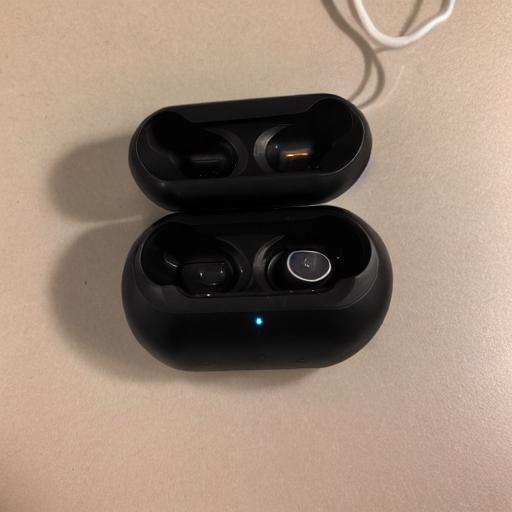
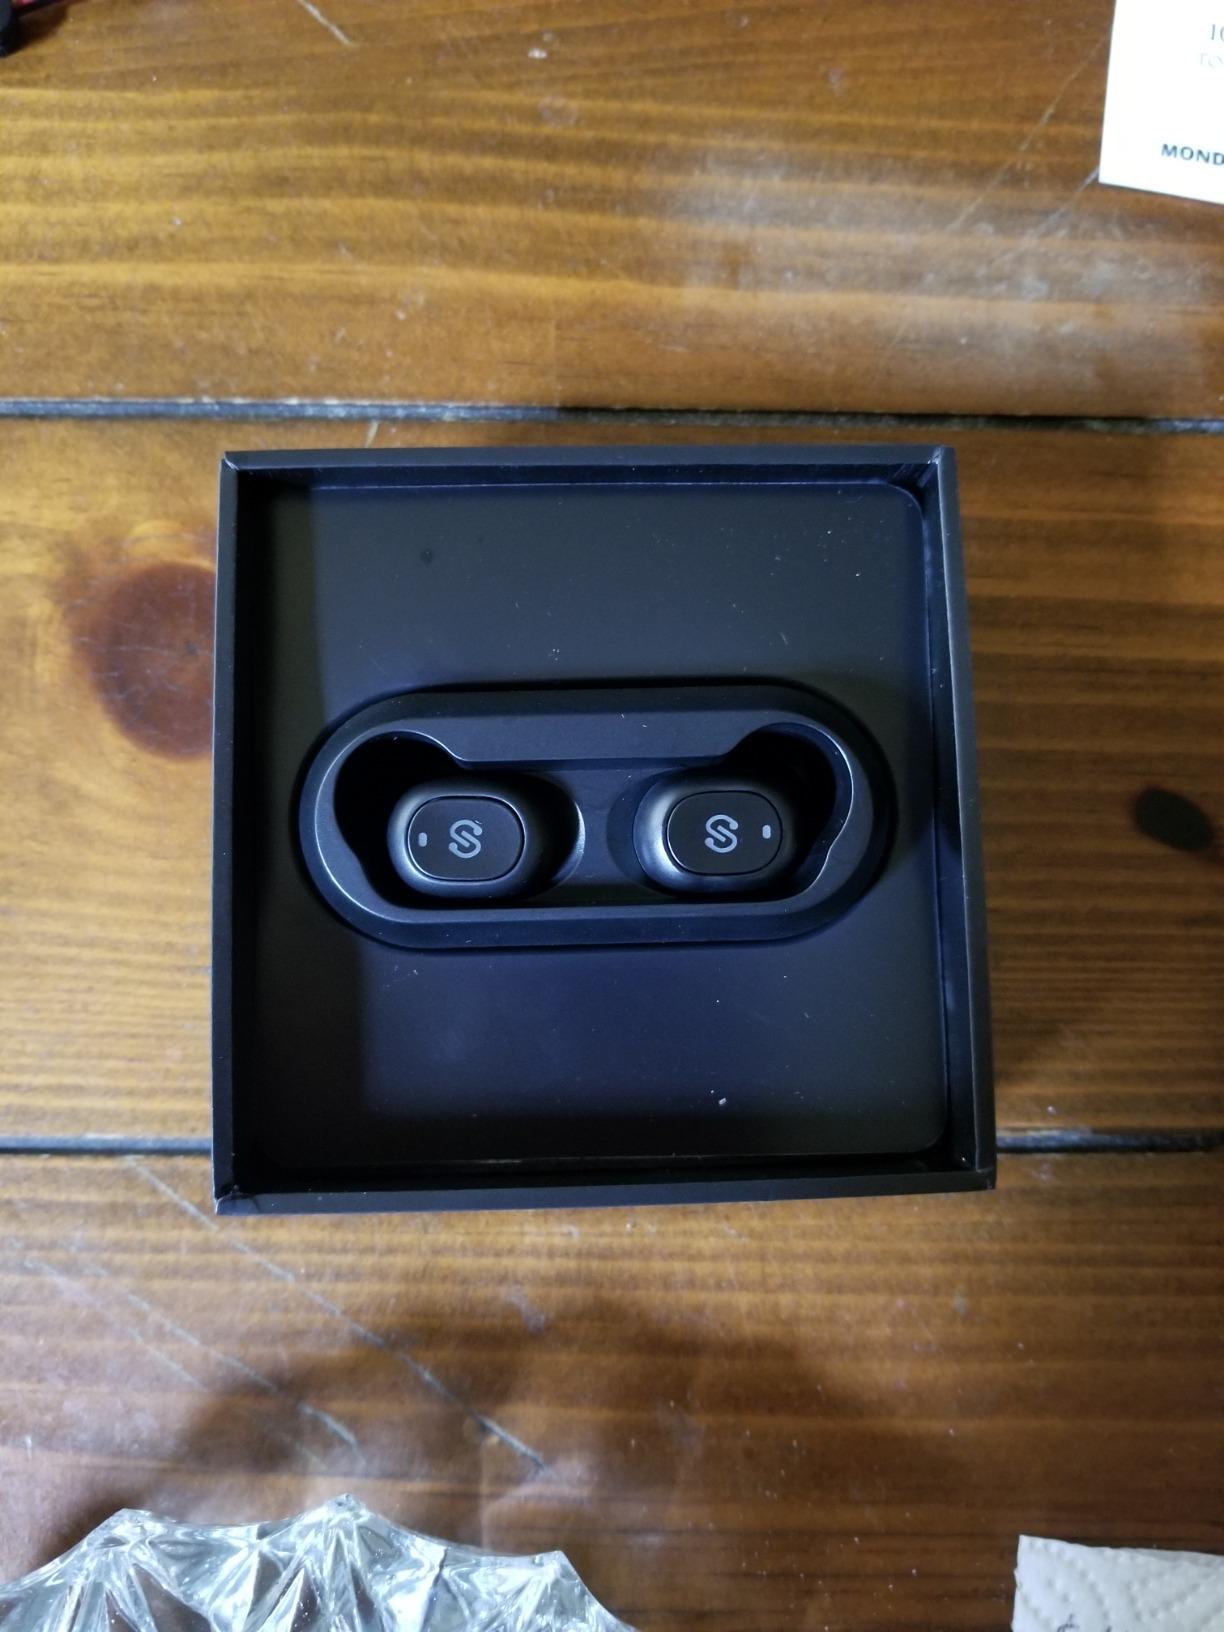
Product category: earbuds
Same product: no